Improvisational theatre

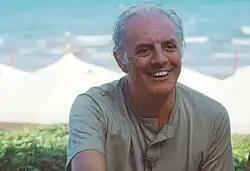
Italian Nobel-winner Dario Fo received international acclaim for his highly improvisational style

Improvisational theatre, often called improvisation or improv or impro in British English, is the form of theatre, often comedy, in which most or all of what is performed is unplanned or unscripted, created spontaneously by the performers. In its purest form, the dialogue, action, story, and characters are created collaboratively by the players as the improvisation unfolds in present time, without use of an already prepared, written script.